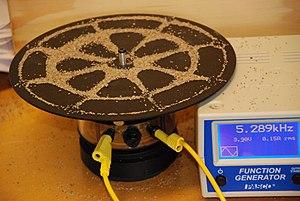
Les nœuds de vibration d'une plaque élastique mince dessinent des lignes caractéristiques de la fréquence propre excitée. La matérialisation de ces lignes avec une poudre, généralement de la poudre de lycopode, forme les figures dites de Chladni.